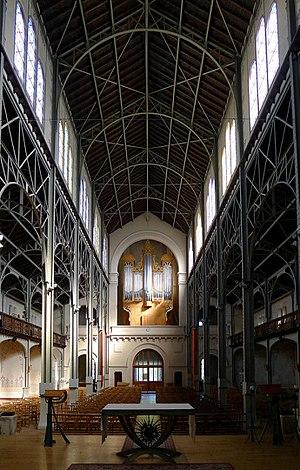
Eglise Notre-Dame-du-Travail (lef) - Paris XIV